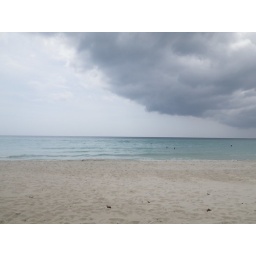
a little storm cloud but hung over the beach all day but it never rained :)